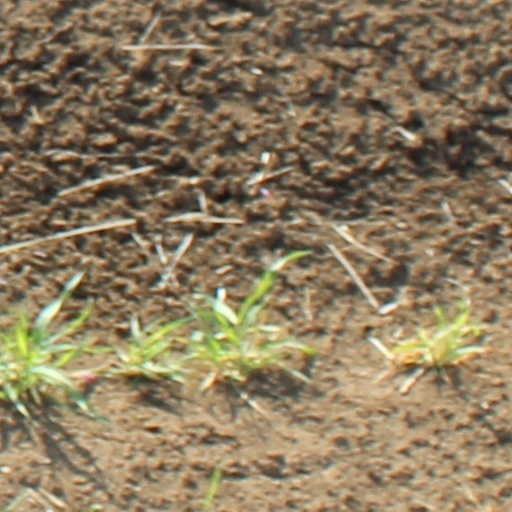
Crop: wheat